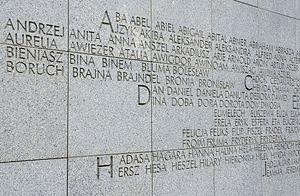
Le Monument de l’Umschlagplatz est un monument situé dans la rue Stawki, à l'emplacement de l’ancienne place du ghetto de Varsovie, d'où en 1942-1943, partaient les convois vers le camp d’extermination de Treblinka et les autres camps du district de Lublin.